Answer in natural language. Which object is closer to the camera taking this photo, black basic chair (highlighted by a red box) or black basic chair (highlighted by a blue box)? Choose between the following options: black basic chair (highlighted by a red box) or black basic chair (highlighted by a blue box)
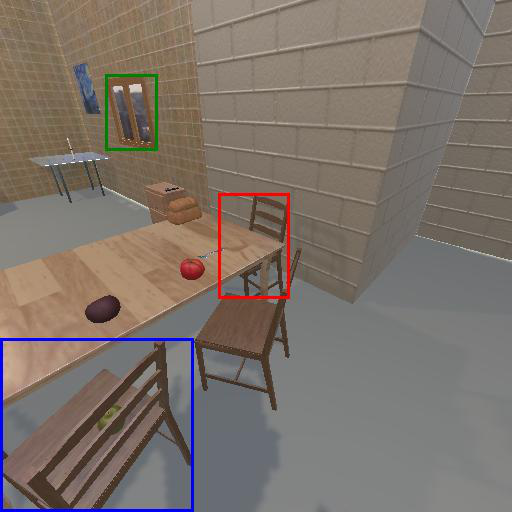
<answer>black basic chair (highlighted by a blue box)</answer>